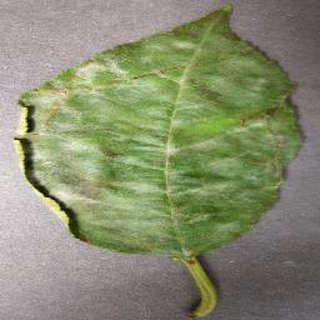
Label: cherry_powdery_mildew